Radar Horizon

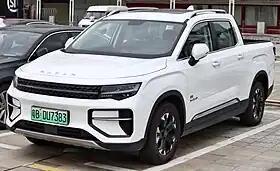
Radar RD6 on display

The Radar Horizon is an all-electric mid-size pickup truck produced by the Chinese automaker Geely under the Radar brand. It is built on the Sustainable Experience Architecture (SEA). The interior shares many parts with the Geely Haoyue SUV. Radar Auto has its own R&D facility in Hangzhou and an EV plant in Zibo, Shandong.